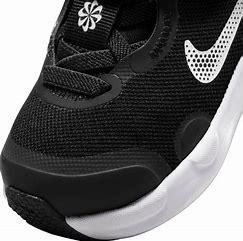
Brand: Nike
Model: Explor Next Nature